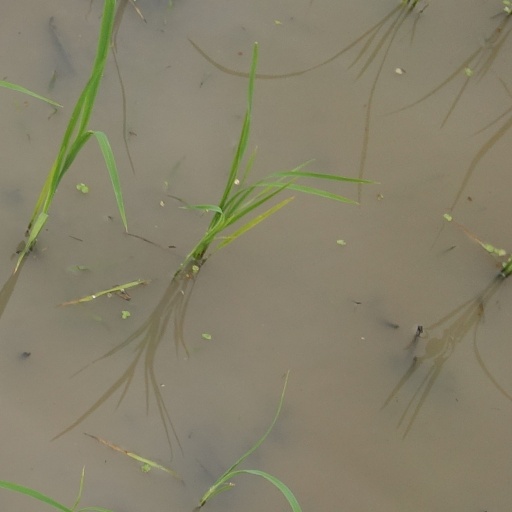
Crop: rice